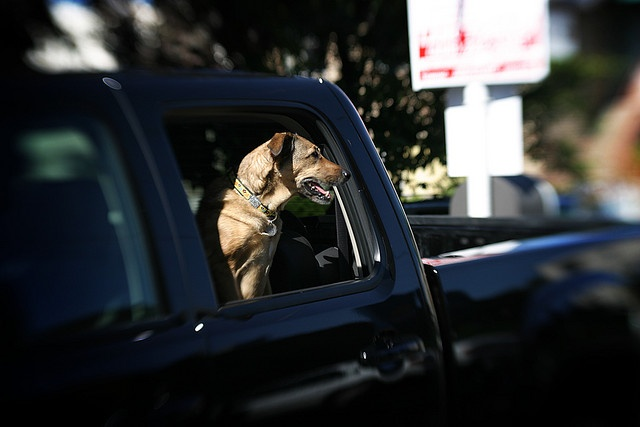
A dog is looking out of the open window of the truck.
the dog is looking out of the window of the truck
A dog hanging out the side of a car door window.
This is a picture of a dog enjoying his car ride.
A dog sitting in a truck with his head out of the window.